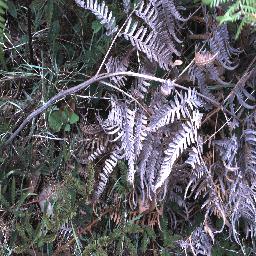
Label: negative